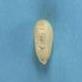
Maize quality: Good